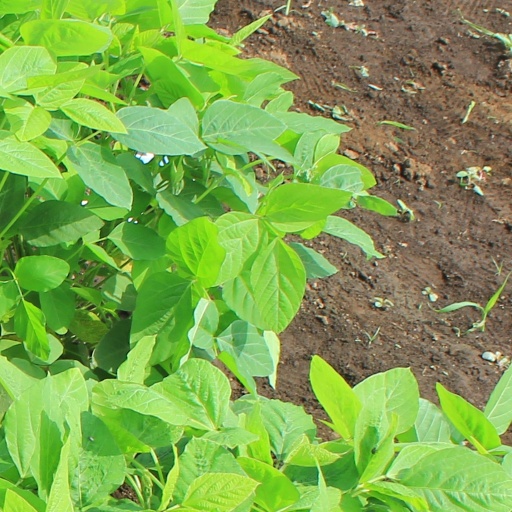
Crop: soybean